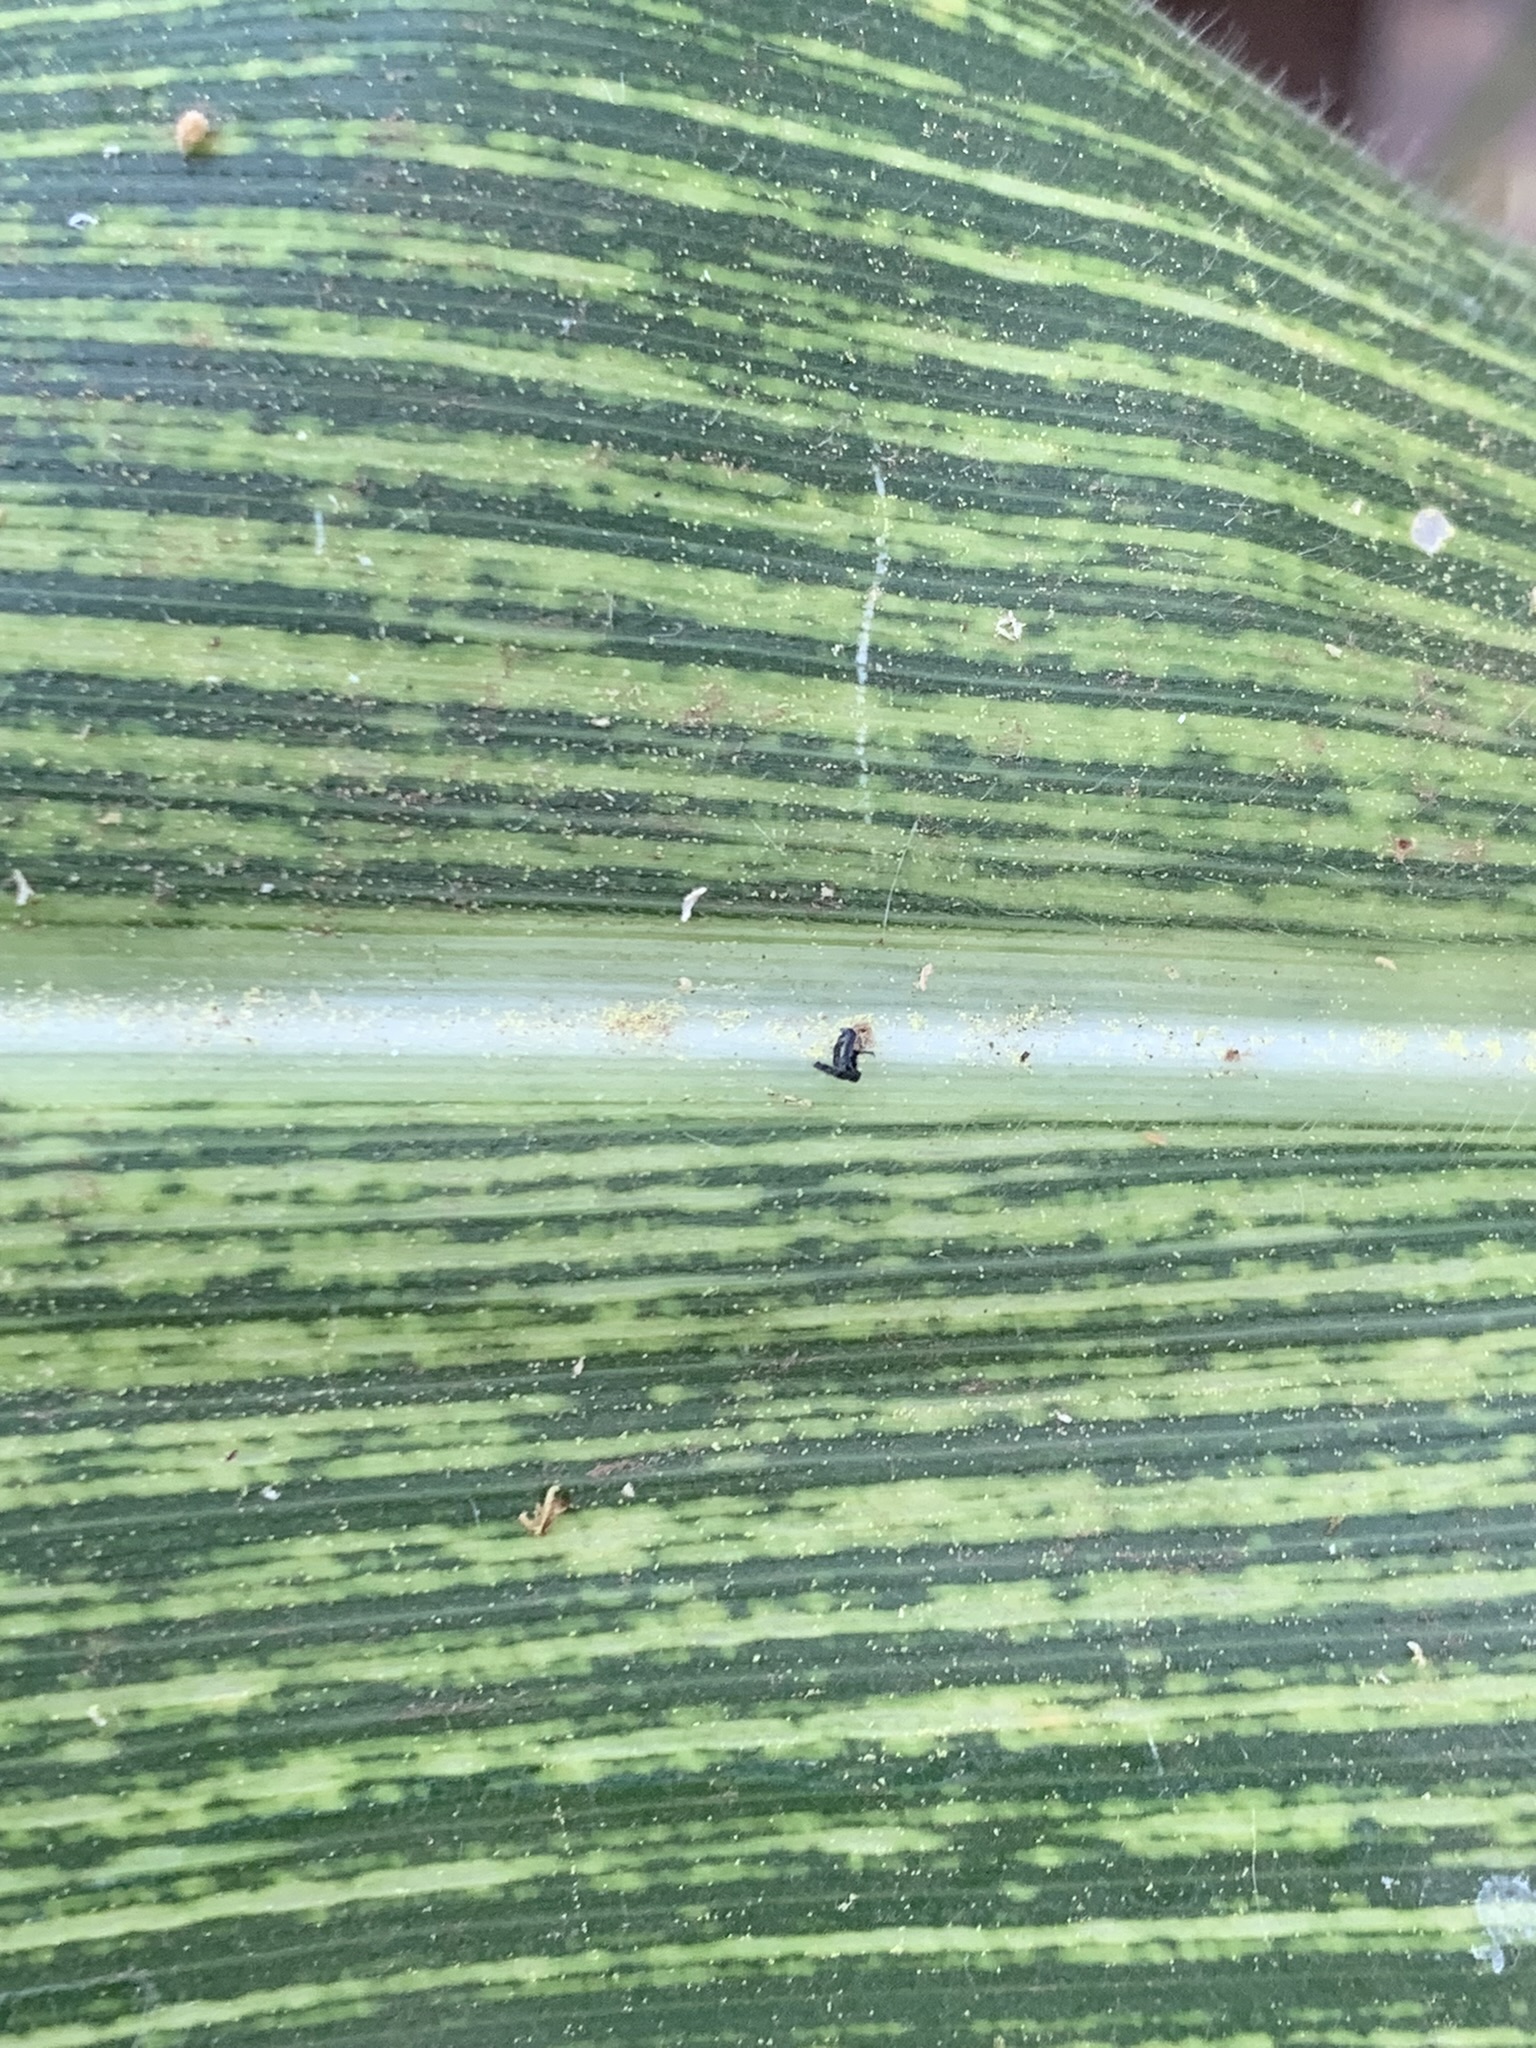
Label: MSV